SNCF Class BB 325

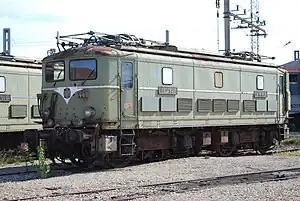
BB 327 at Miramas in 2010

The SNCF Class BB 325 was a class of 25 electric locomotives built between 1946 and 1948. The class was a development of the pre-war Midi Class E4700 and very similar to the Class BB 300. As delivered they were numbered 0325–0355. Under the 1950 renumbering scheme they became BB 325–BB 355.